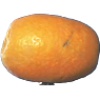
Label: Kumquats 1